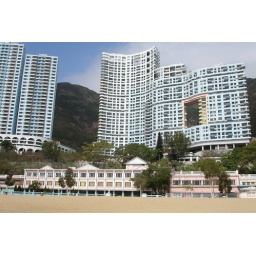
Repulse Bay - the hole in the building lets the dragon pass from mountain to sea (according to feng shui design)